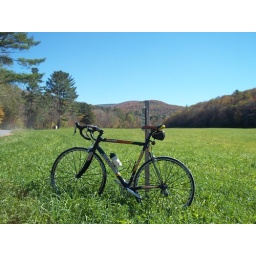
Cannondale road bike against the mountains